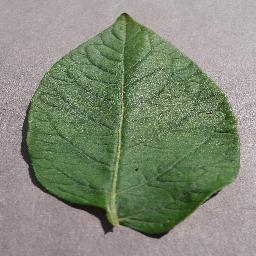
Etiqueta: Sana